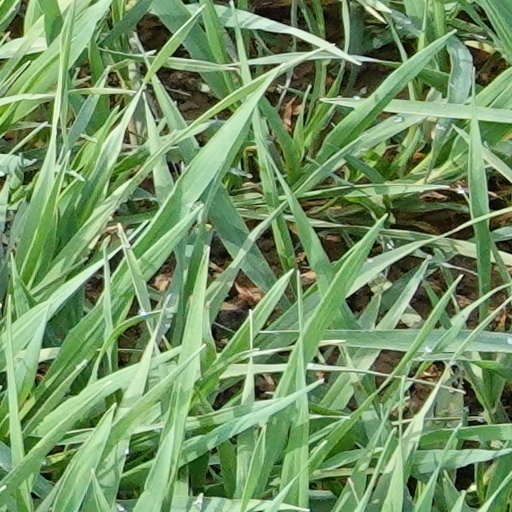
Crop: wheat